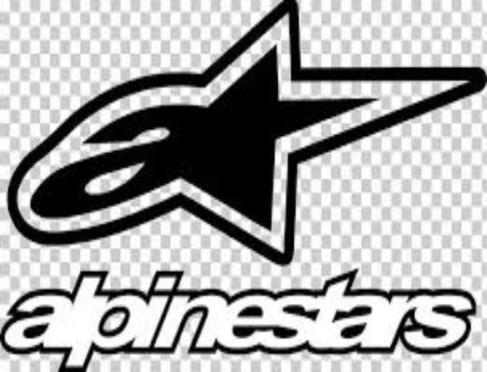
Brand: alpinestars-1
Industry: Clothes